Wendy M. Masiello

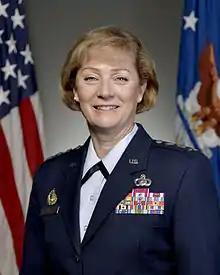
Lieutenant General Wendy M. Masiello

Wendy Lee Motlong Masiello (born 1958 in Lubbock, Texas) retired as a lieutenant general in the United States Air Force on May 24, 2017. From May 2014 to May 24, 2017, she was the director of the Defense Contract Management Agency, based in Fort Lee, Virginia.